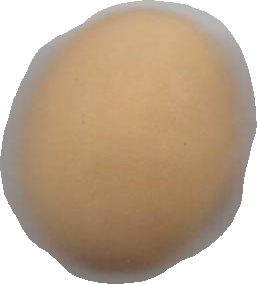
Variety: Dega